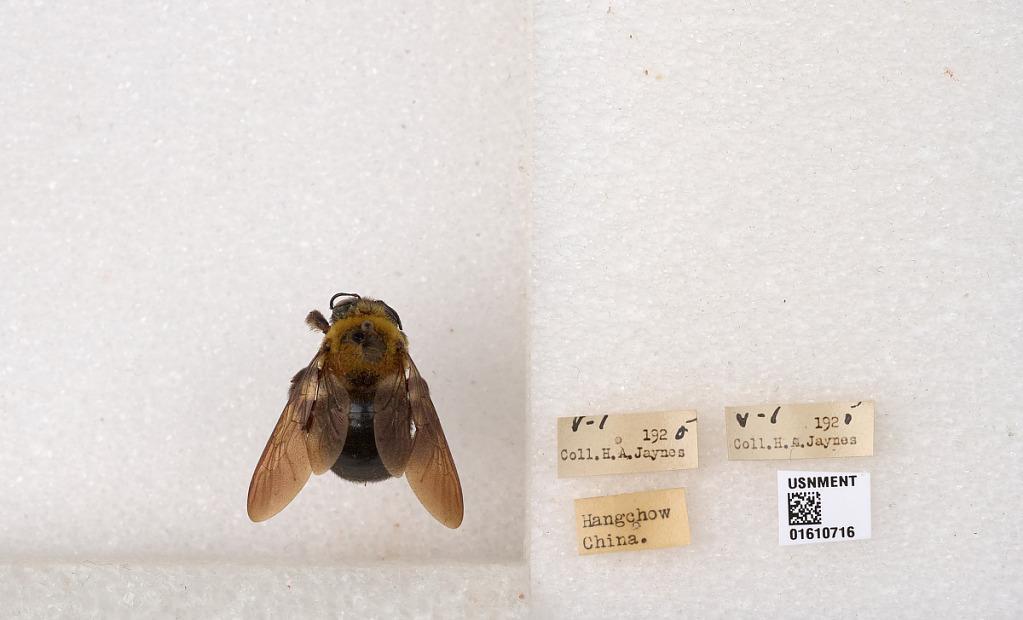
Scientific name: Xylocopa (Alloxylocopa) appendiculata appendiculata Smith
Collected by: H. Jaynes
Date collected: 1920-5-1
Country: China
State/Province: Zhejiang
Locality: Hangchow
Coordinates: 30.2614, 120.172